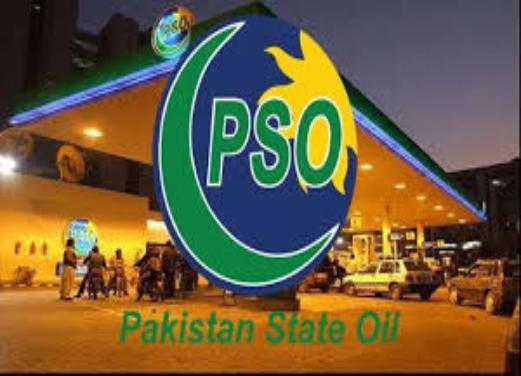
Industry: Transportation